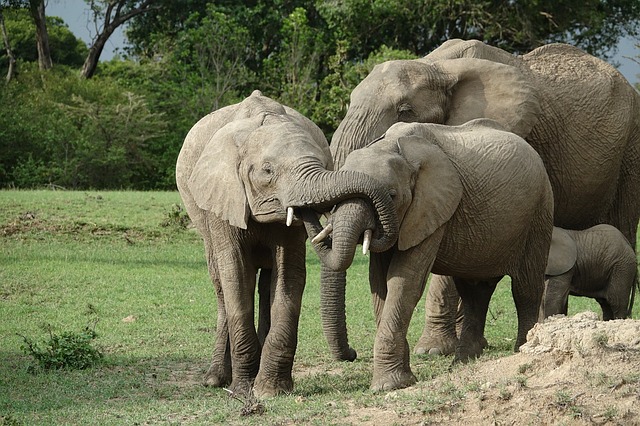
Label: elefante